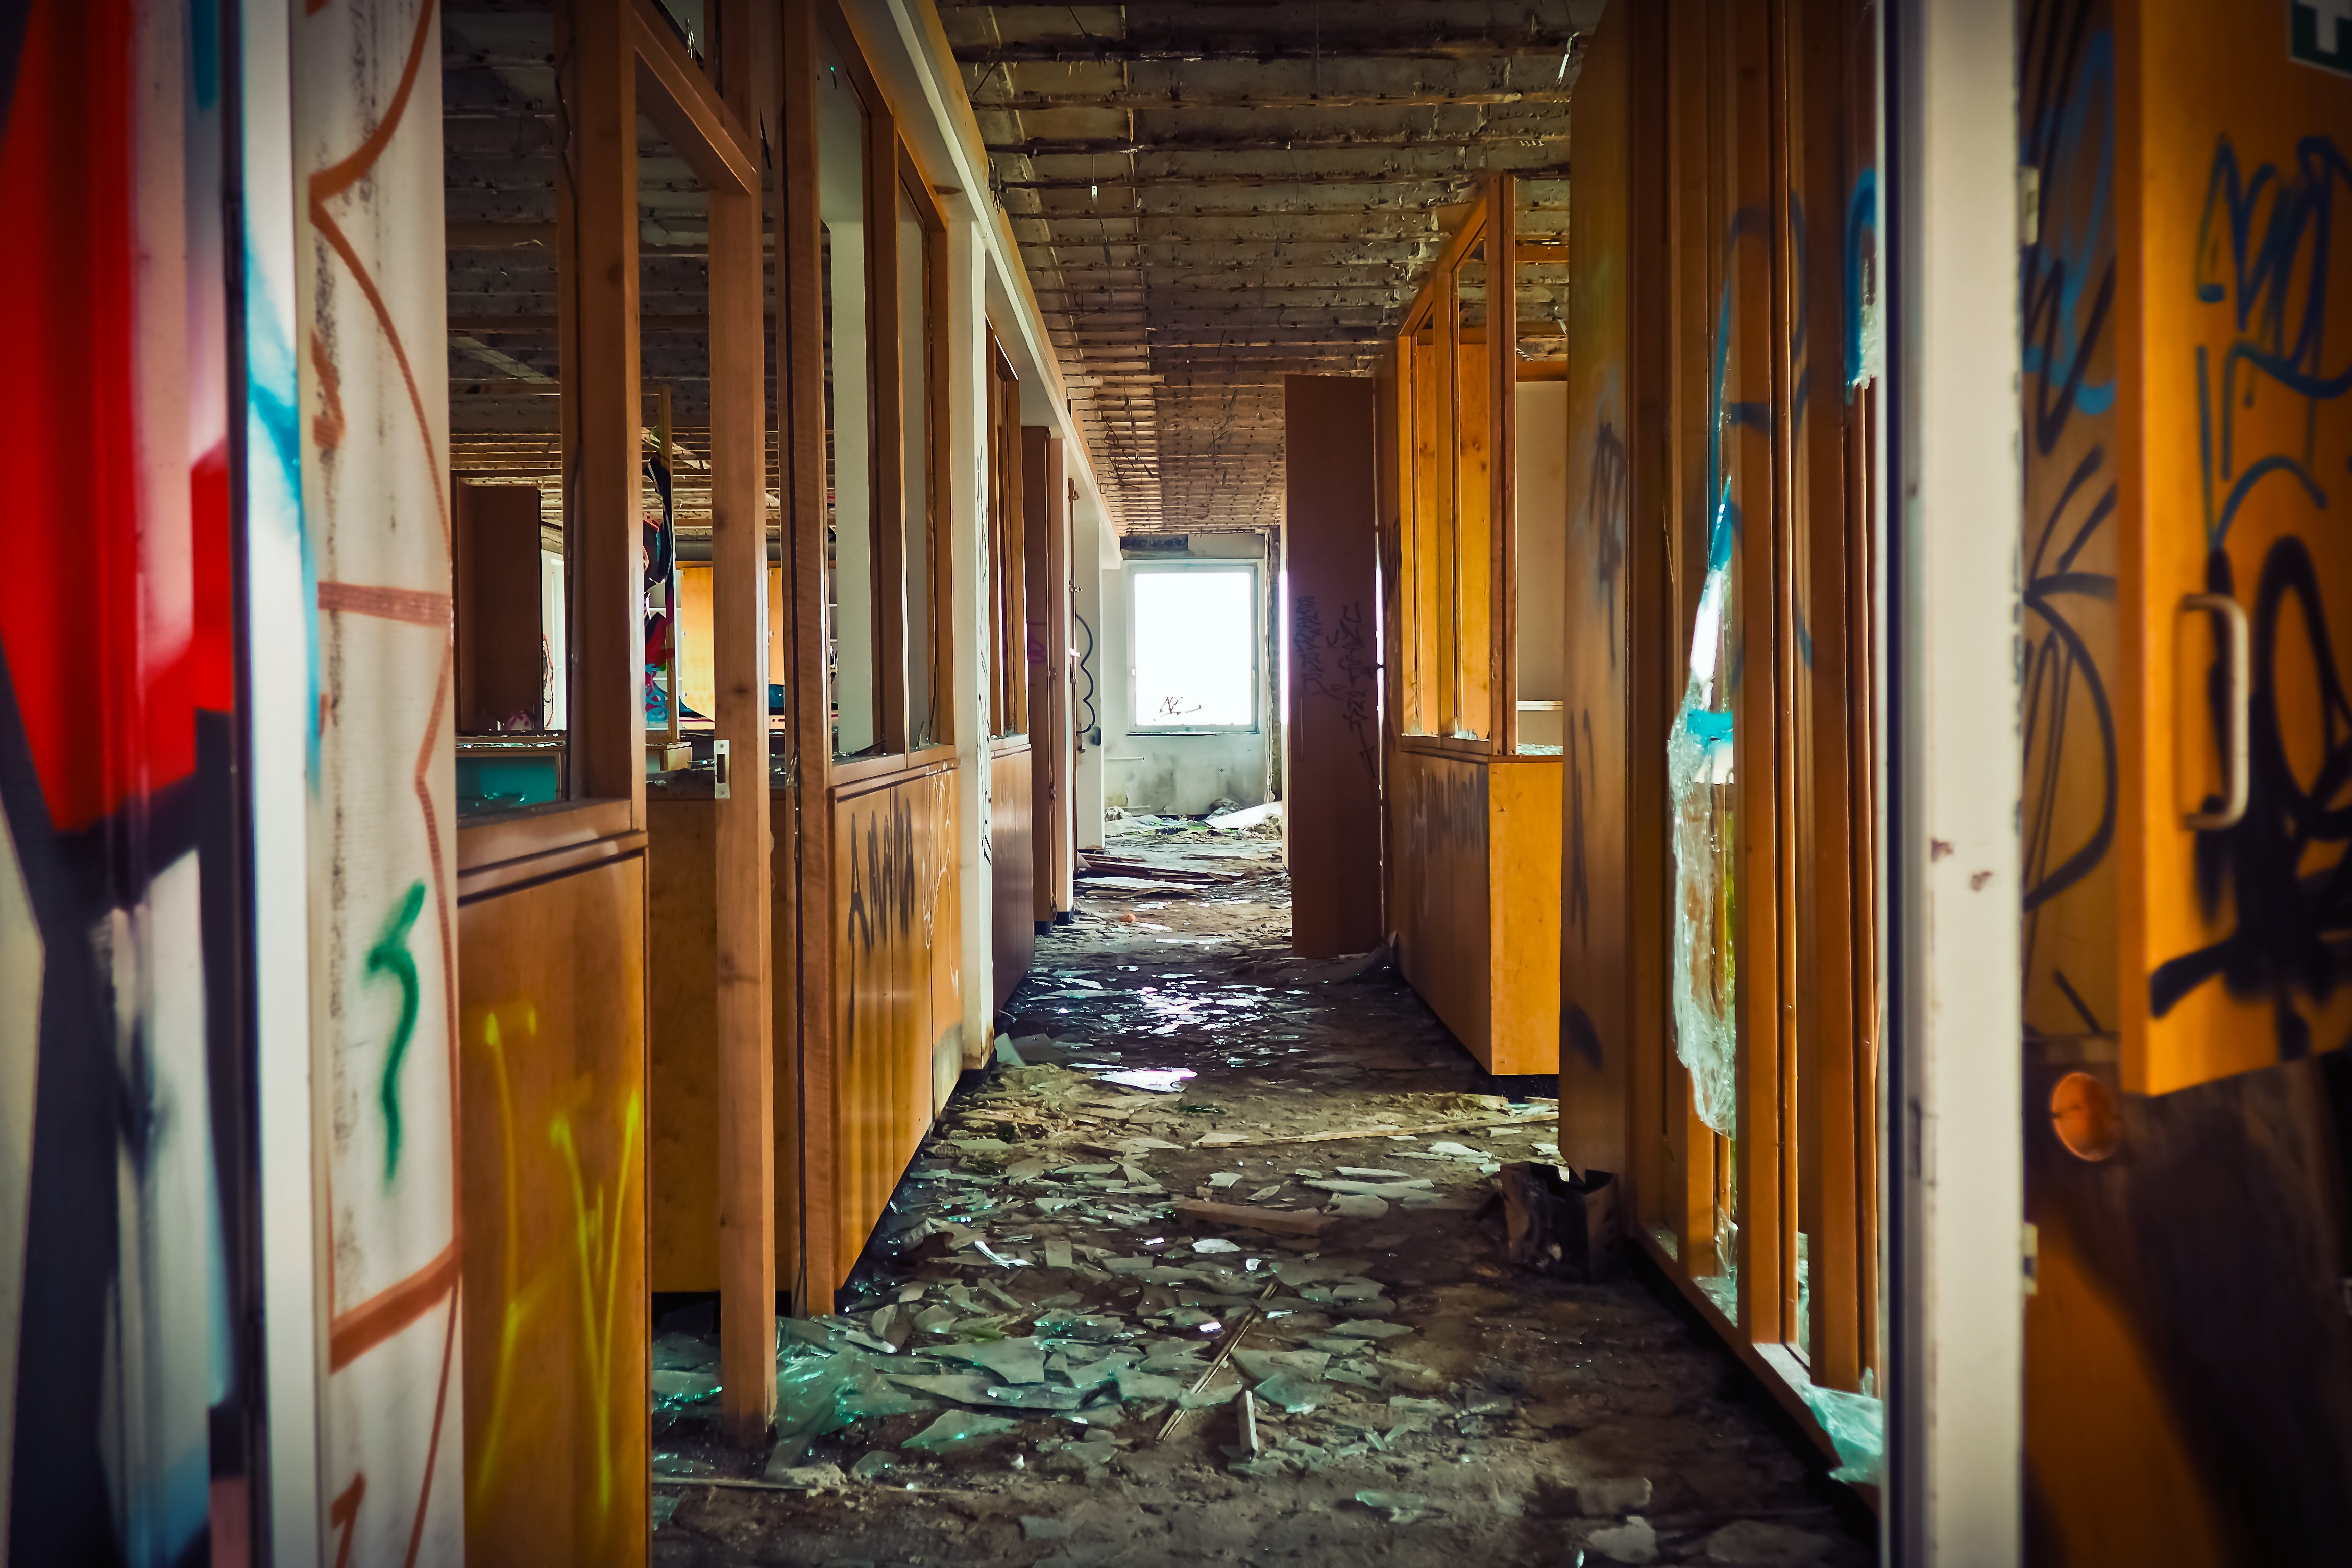
architecture, wood, house, building, old, alley, home, color, broken, facade, factory, industry, decay, ruin, old building, graffiti, transience, dilapidated, estate, destruction, past, forget, transient, leave, lost places, pforphoto, break up, industrial building, lapsed, old factory, ailing, run down, urban area